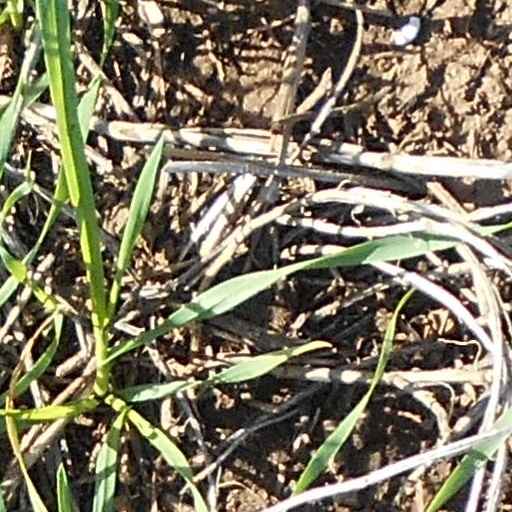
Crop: wheat